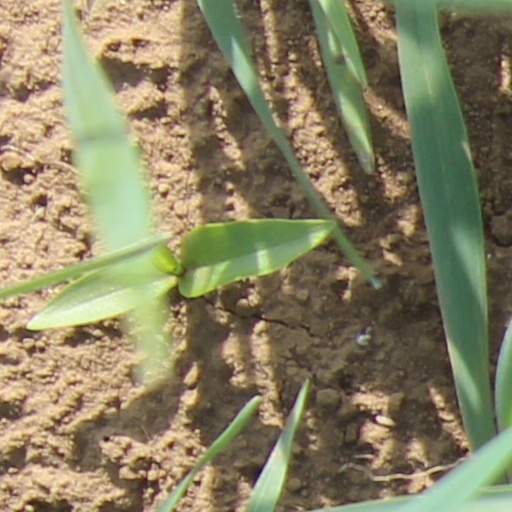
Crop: wheat